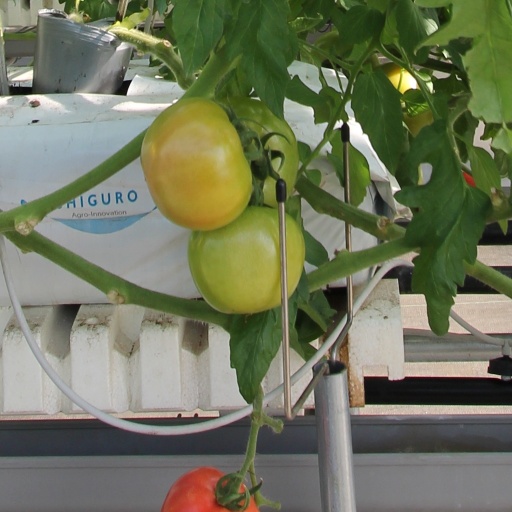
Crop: tomato